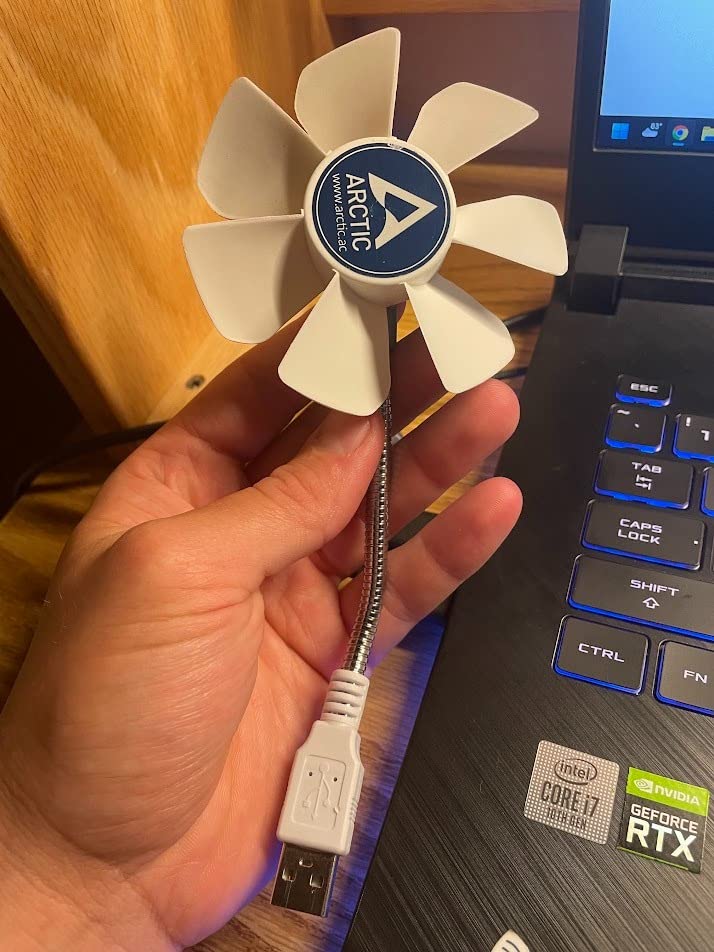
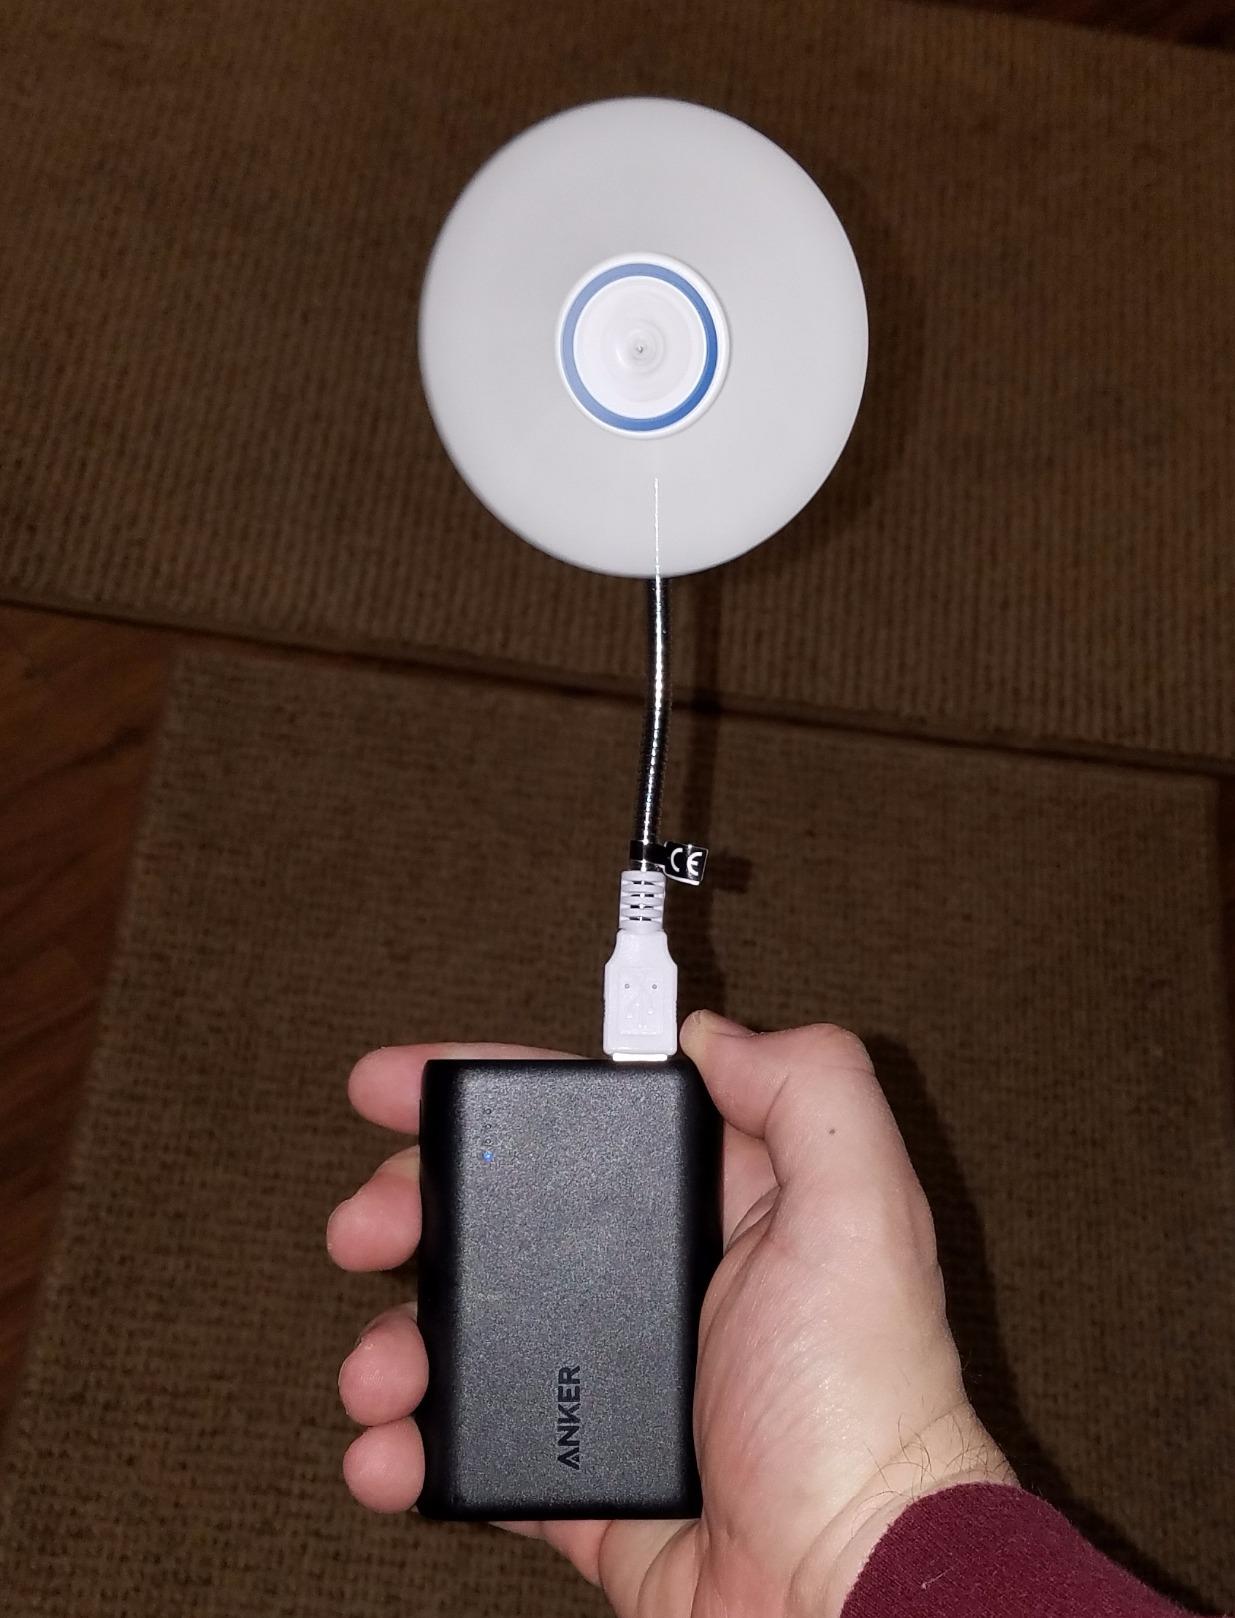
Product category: fan
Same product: yes